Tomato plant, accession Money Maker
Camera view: horizontal (90 deg, fisheye); turntable rotation: 90 degrees
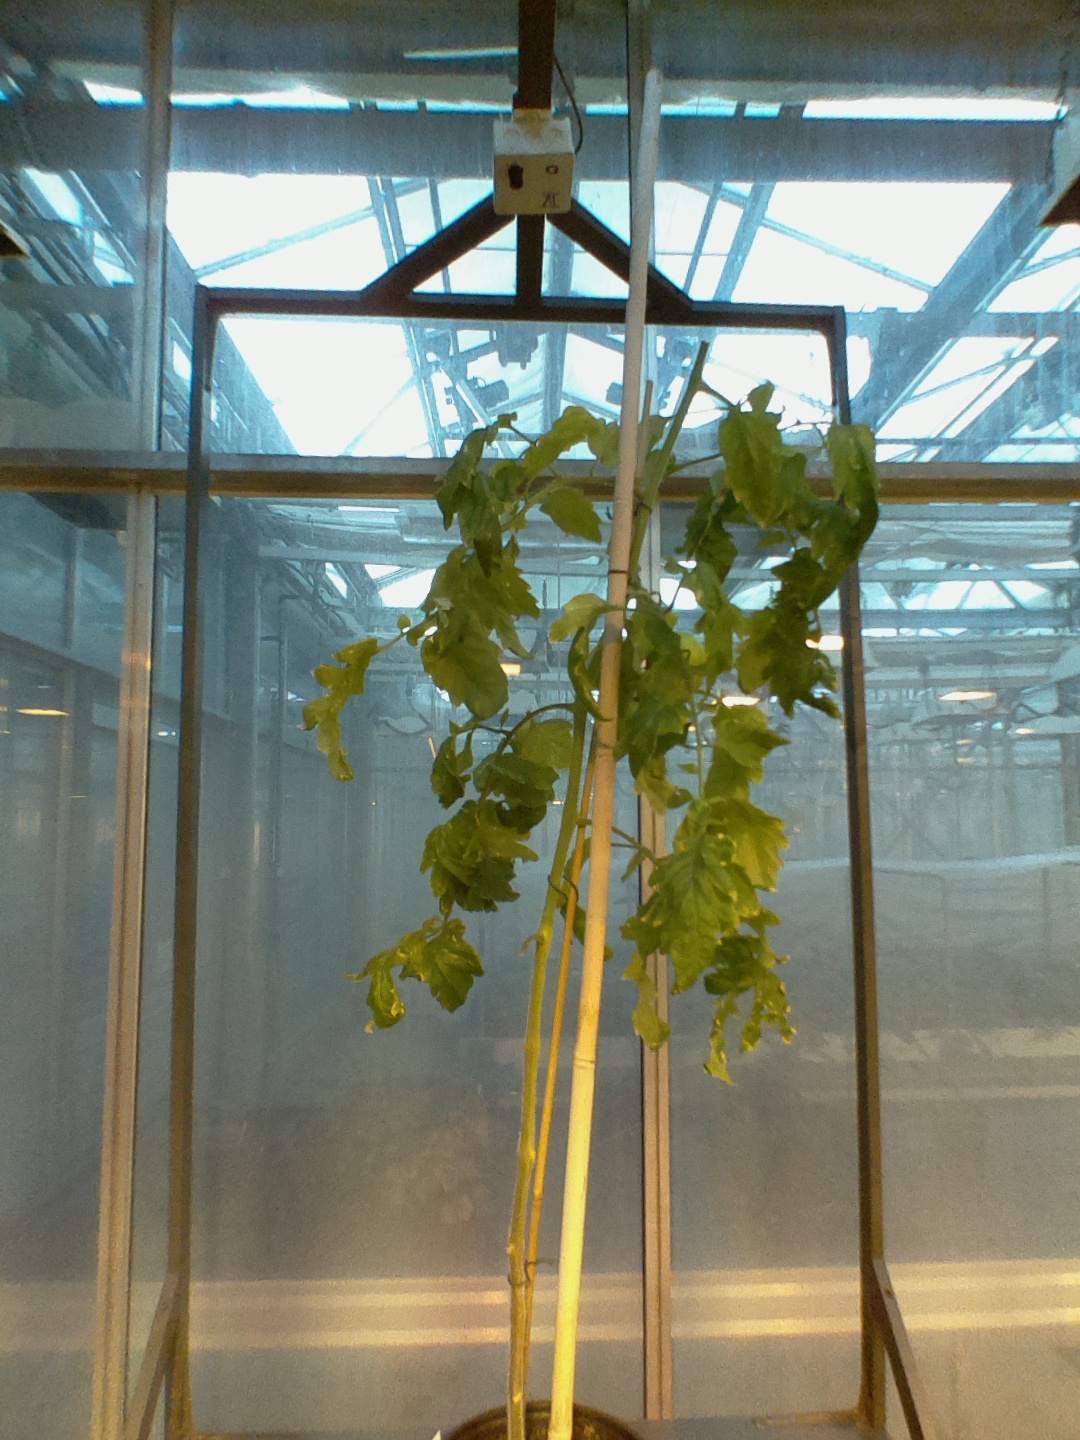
BBCH growth stage 79: 90% -100% of final fruit size